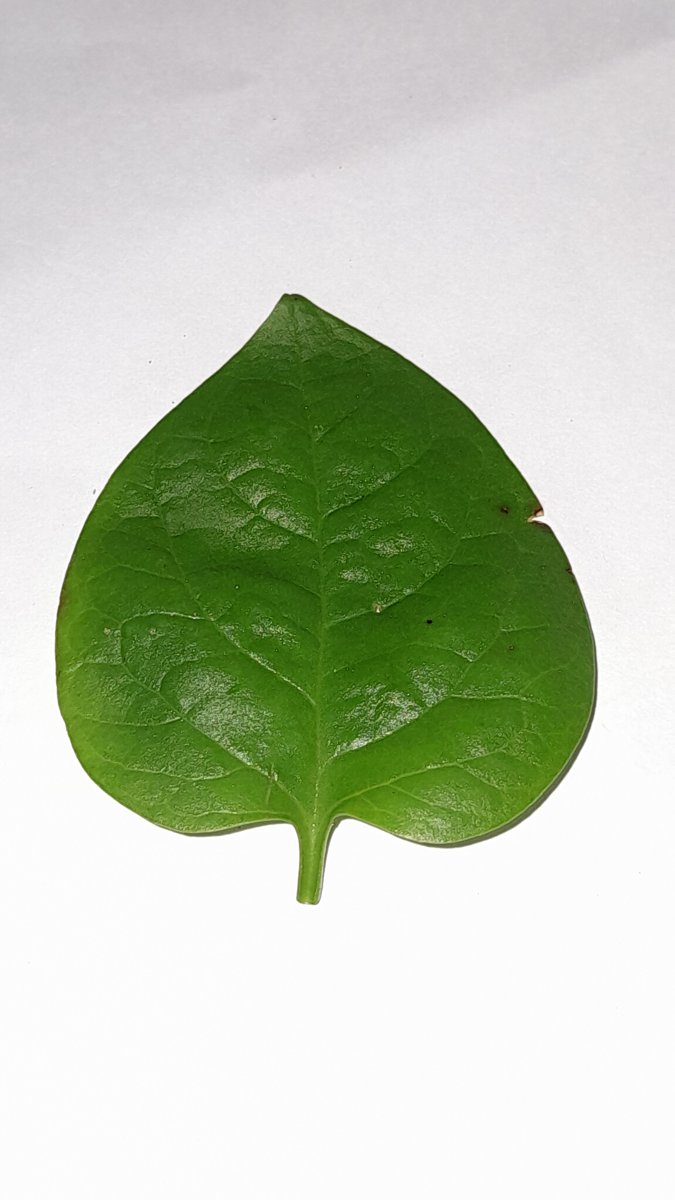
Label: Healthy-Leaf